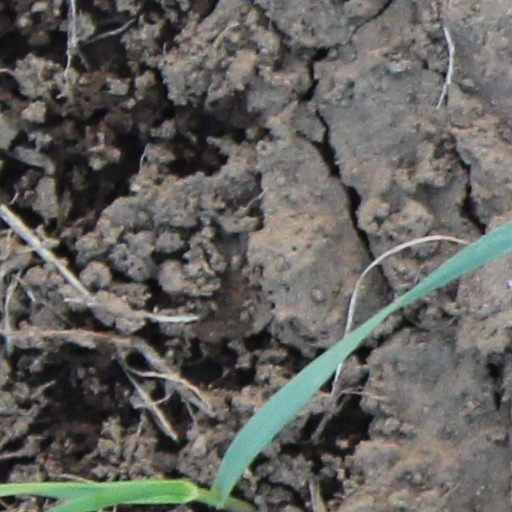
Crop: wheat